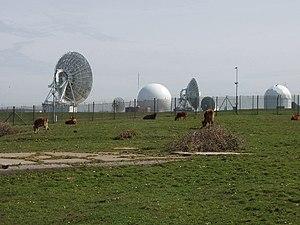
GCHQ Bude, également connu sous le nom de GCHQ Composite Signals Organisation Station Morwenstow, abrégé à GCHQ CSO Morwenstow, est une station terrestre et un centre d'écoute par satellite du gouvernement britannique situés sur la côte nord des Cornouailles au camp Cleave, entre les petits villages de Morwenstow et Coombe. Il est exploité par le service britannique de renseignement d'origine électromagnétique, officiellement connu sous le nom de Government Communications Headquarters, en abrégé GCHQ. Il est situé sur une partie du site de l'ancien aérodrome RAF Cleave de la Seconde Guerre mondiale.